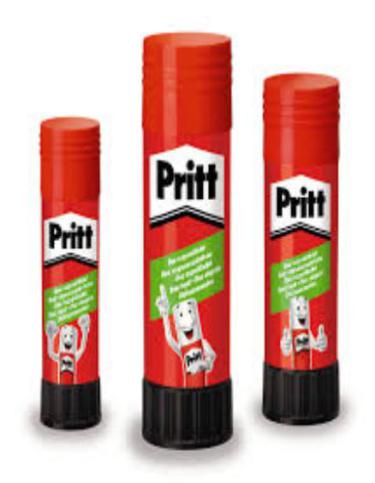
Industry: Necessities